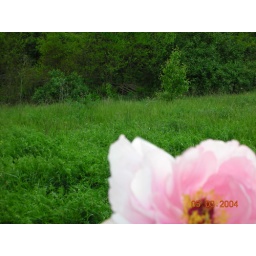
flower against green